Luxembourg at the 1992 Winter Olympics

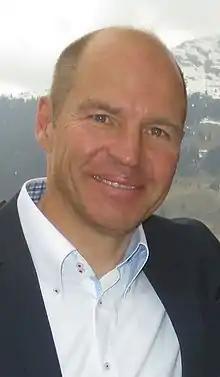
Girardelli won two medals in Albertville.

Marc Girardelli was 28 years old at the time of the Albertville Olympics. Considered a "dominant figure" in alpine skiing, the Austrian-born Girardelli had been forced to miss the 1980 and 1984 Winter Olympics over issues with his citizenship. He had previously represented Luxembourg at the 1988 Winter Olympics. The downhill was held on 9 February, but Girardelli failed to finish the race. Next for him was the combined, which consisted of one run of the downhill on 10 February and two slalom runs of 11 February. As he crashed in the downhill segment, he was not allowed to participate in the slalom portions of the competition. In the single leg Super-G held on 16 February, he won his first Olympic medal, finishing second in a time of 1 minute and 11.77 seconds, which was nearly three-quarters of a second behind the gold medallist Kjetil André Aamodt of Norway.